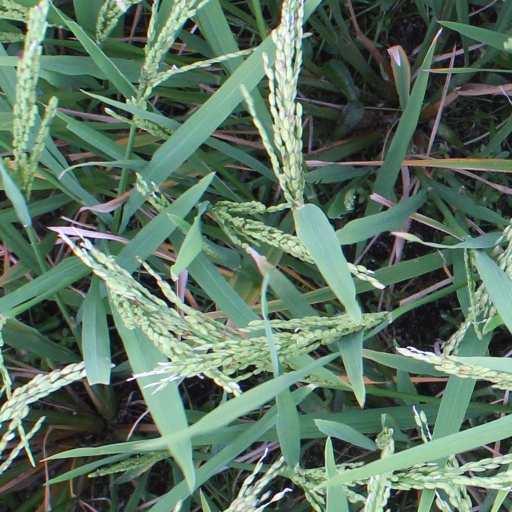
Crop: rice